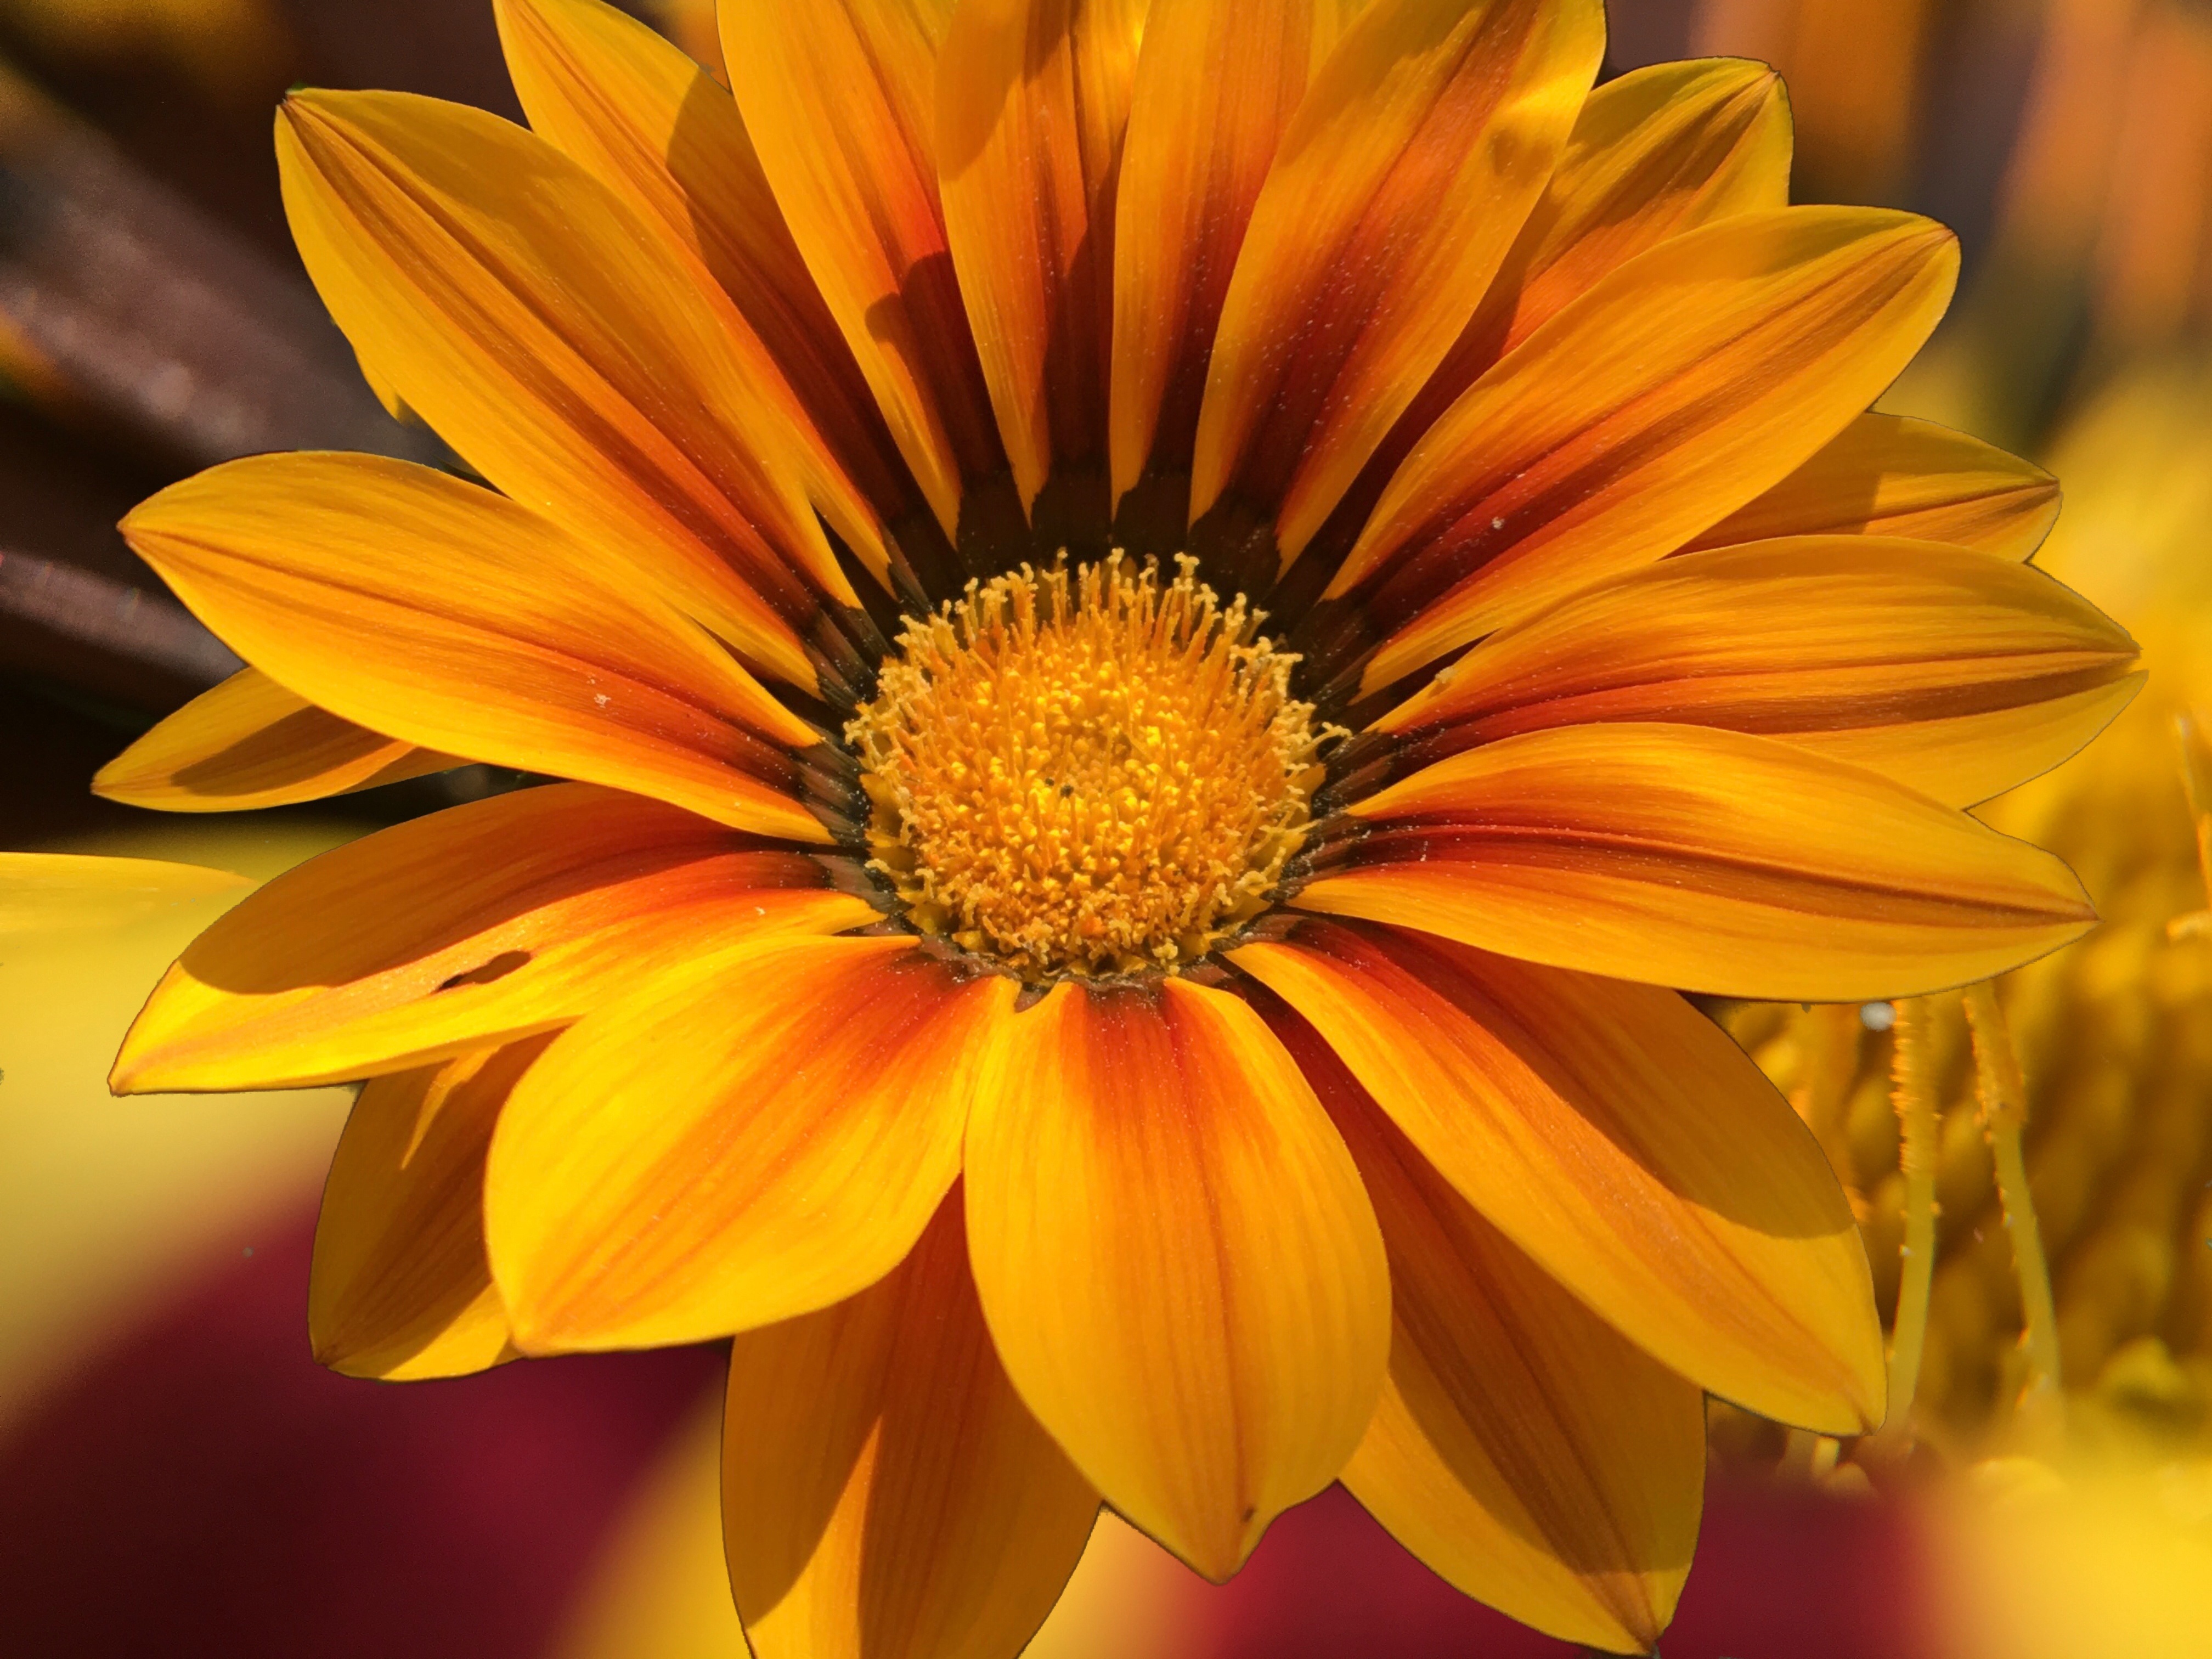
blossom, plant, sunlight, flower, petal, bloom, color, autumn, botany, colorful, yellow, flora, close up, flower garden, gorgeous, macro photography, ornamental plant, flowering plant, daisy family, succulent plant, ice plant, that belong, rock garden shrub, yellow ice plant, plant stem, land plant